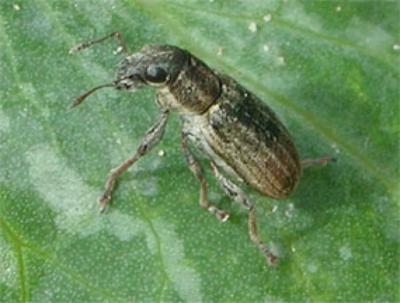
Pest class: pea_leaf_weevil